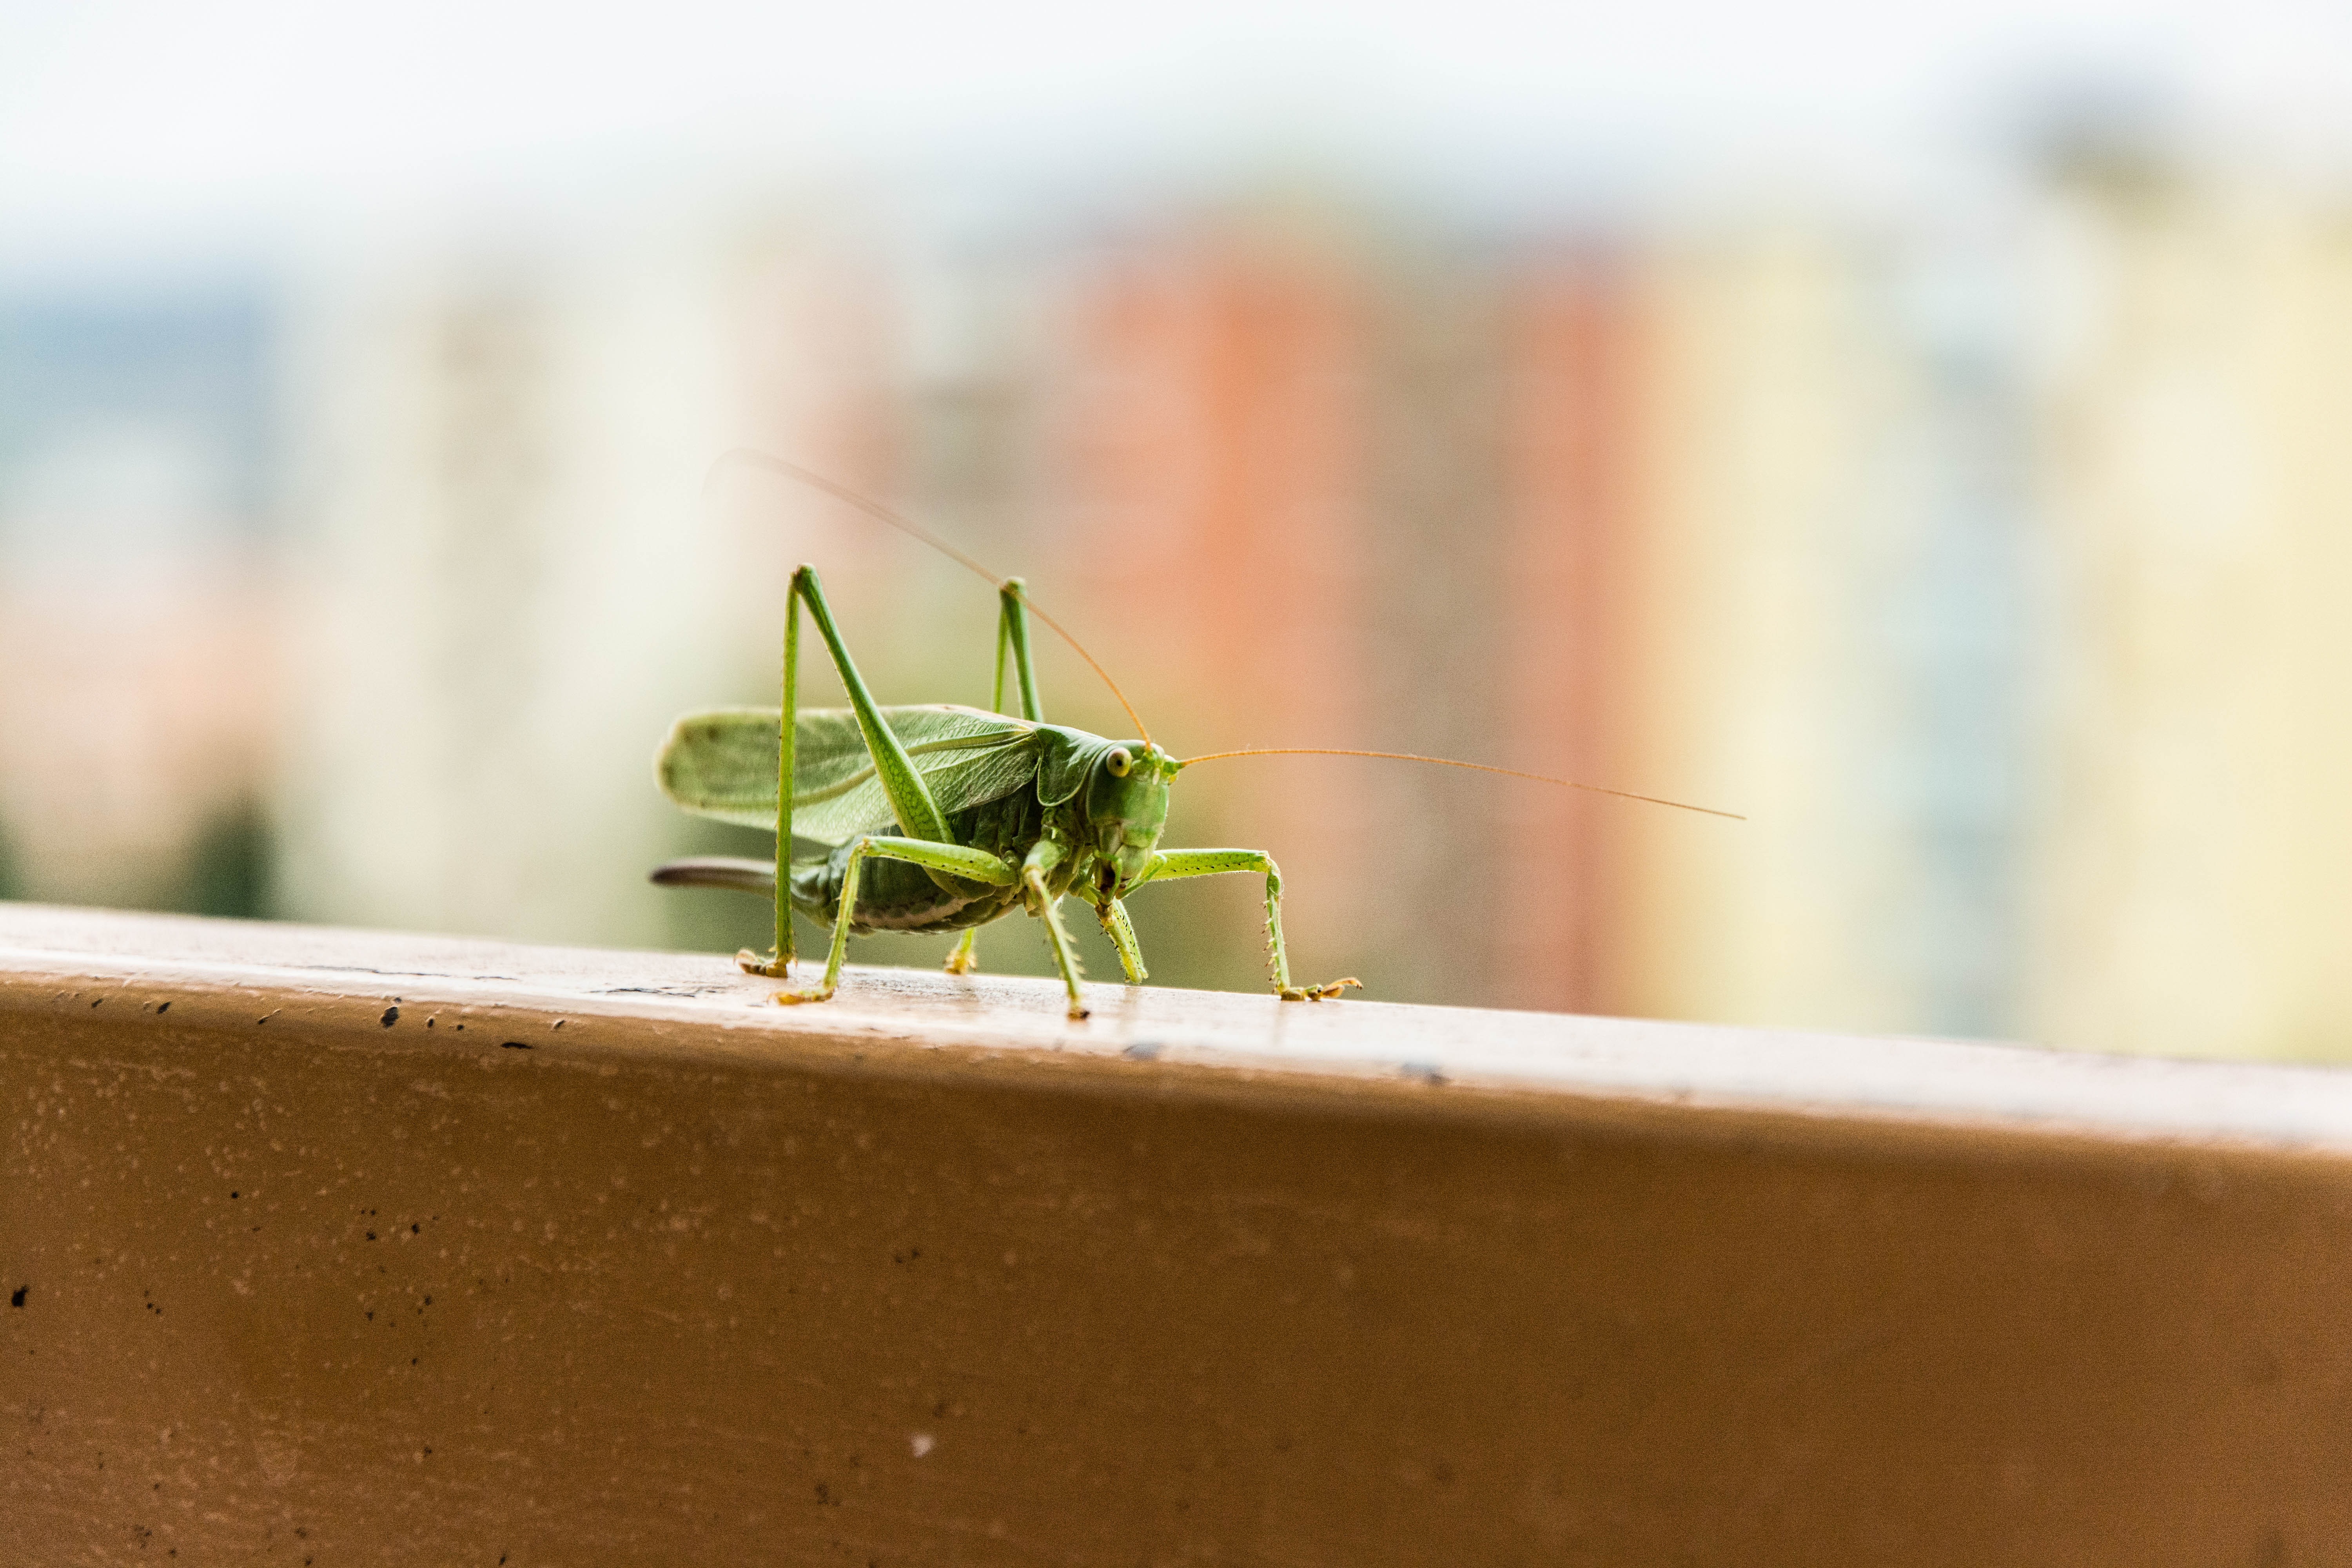
leaf, green, insect, macro, fauna, invertebrate, close up, insects, macro photography, green beetle, l ny horse